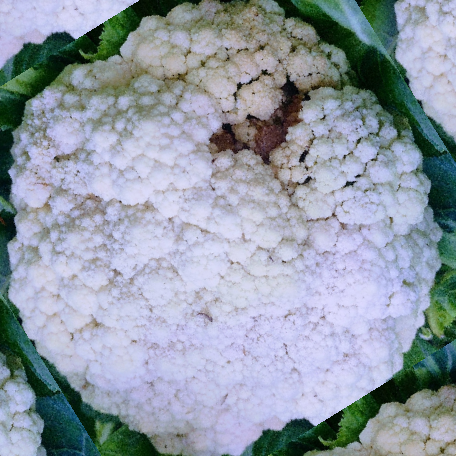
Label: Bacterial spot rot